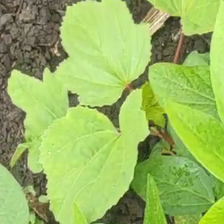
Weed species: Little_Mallow(Malva parviflora)